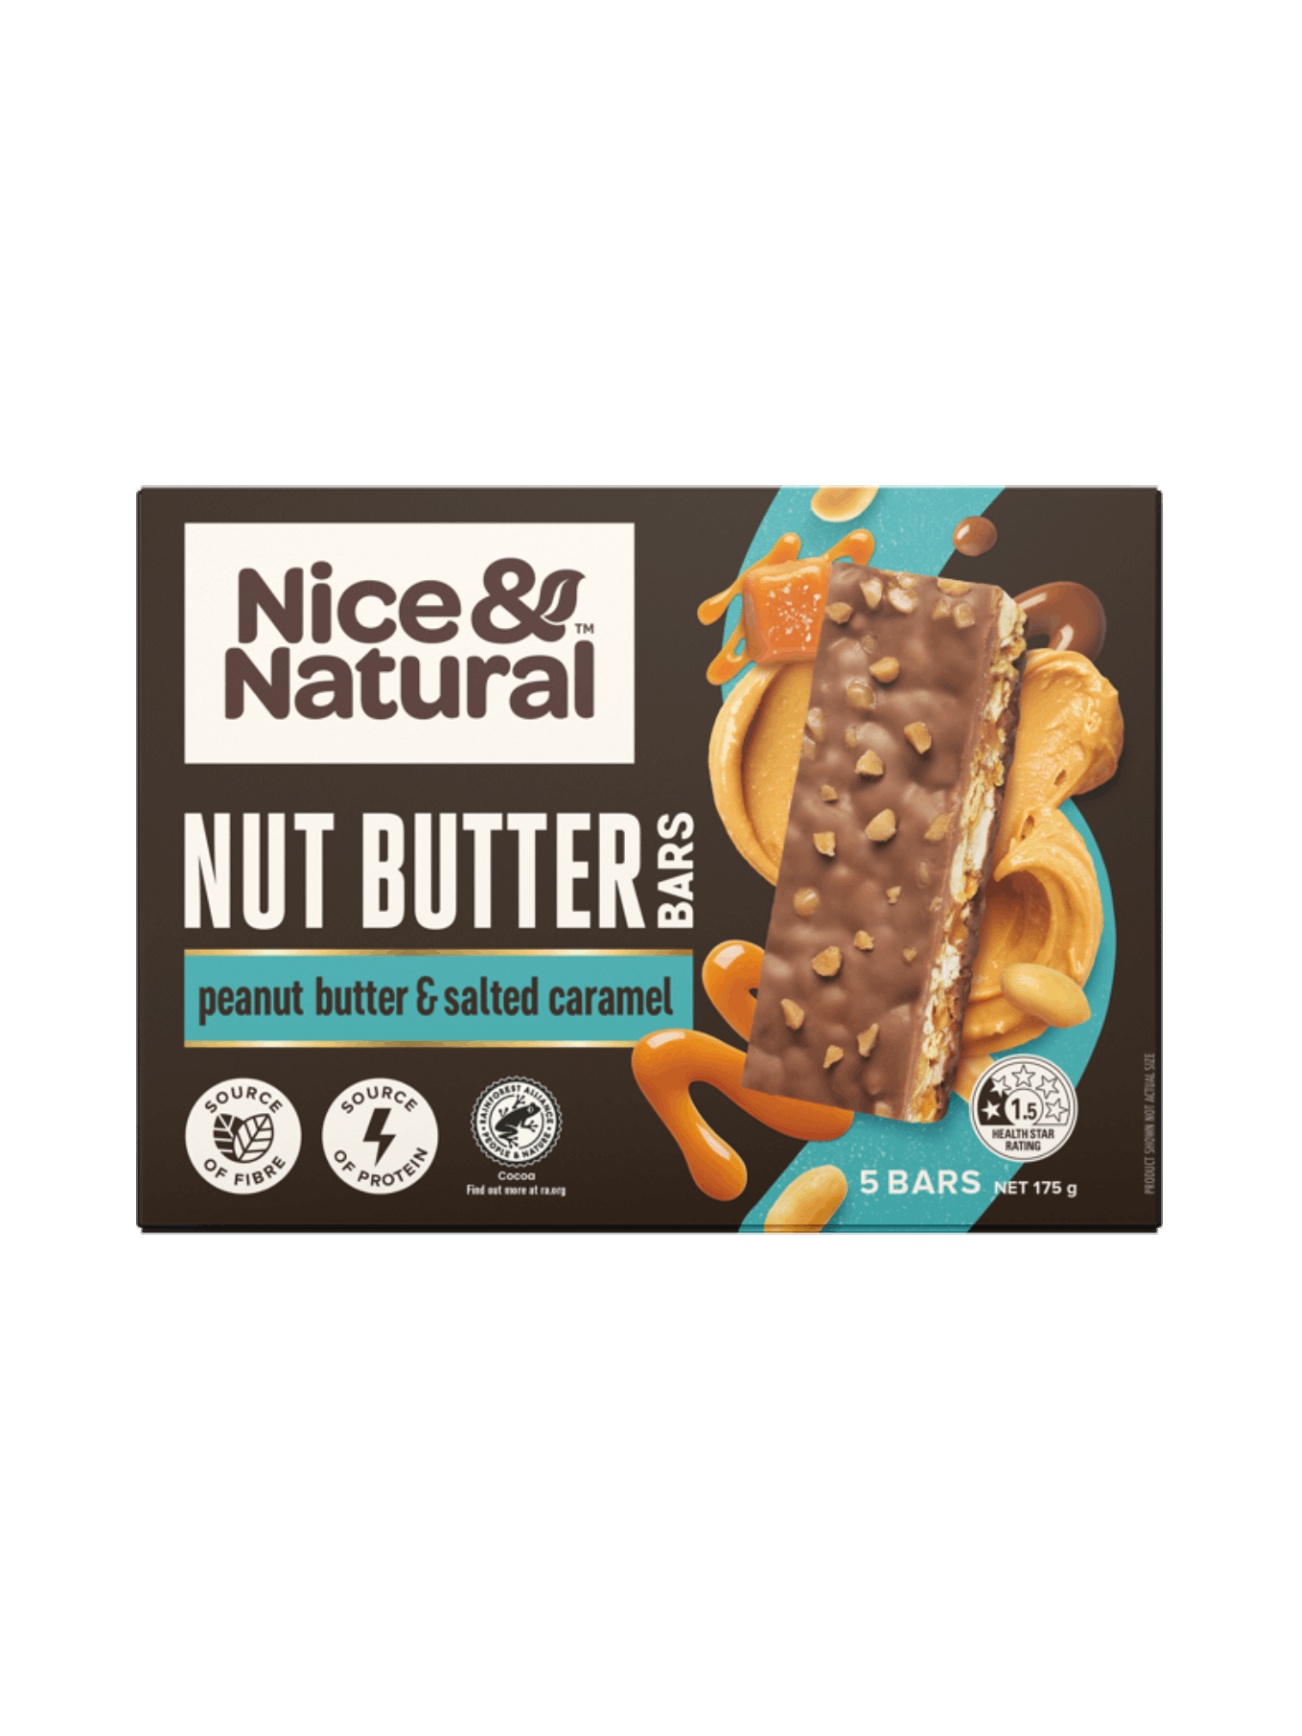
N&N NUT BUTTER BARS SALTED CARAMEL 5PK 175G
N&N NUT BUTTER BARS SALTED CARAMEL 5PK 175G
Brand: Village Grocer - Southkey
Category: Food, Beverages & Tobacco > Food Items > Snack Foods > Cereal & Granola Bars > Cereal Bars